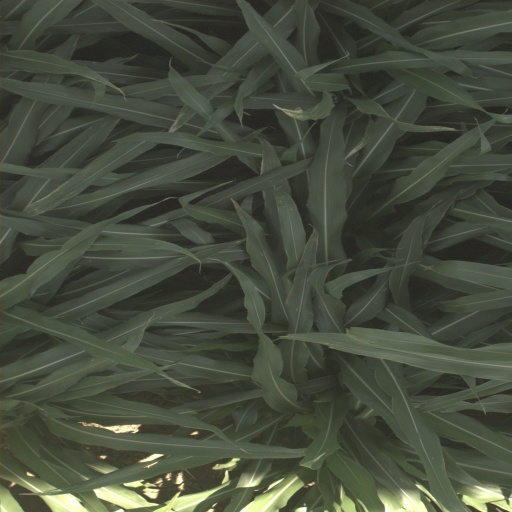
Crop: sorghum